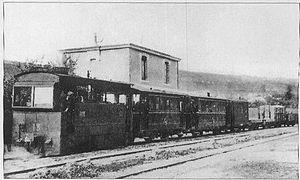
en gare d'Ay,_la locomotive Blanc-Misseron N°_13_du C.B.R et un train_mixte (voyageur/marchandises).
La gare d'Ay est une gare ferroviaire française de la ligne d'Épernay à Reims, située sur le territoire de la commune d'Aÿ-Champagne, dans le département de la Marne, en région Grand Est.
Blanc-Misseron est le « nom constructeur » donné au matériel roulant ferroviaire et notamment aux locomotives à vapeur construites autrefois par la société anonyme Ateliers de construction du Nord de la France dans l'usine située à Blanc-Misseron, sur les communes de Quiévrechain et Crespin dans le département du Nord. Cette société était une filiale créée, en 1882, par la société anonyme belge La Métallurgique de Tubize dans le Hainaut.
Les chemins de fer de la Banlieue de Reims étaient un réseau secondaire de chemins de fer à voie métrique du département de la Marne, qui, à son apogée, s'étendait sur 400 km en desservant 180 communes.